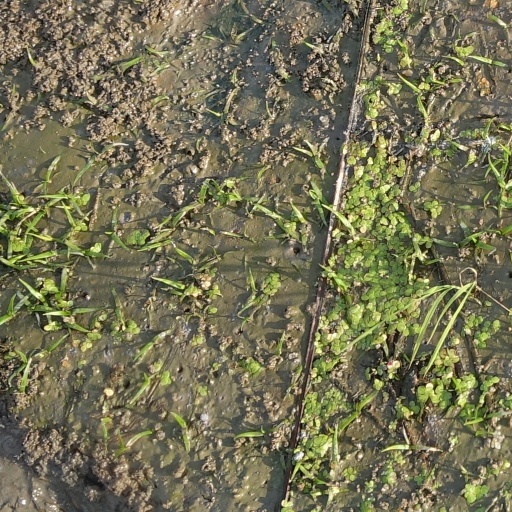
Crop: rice